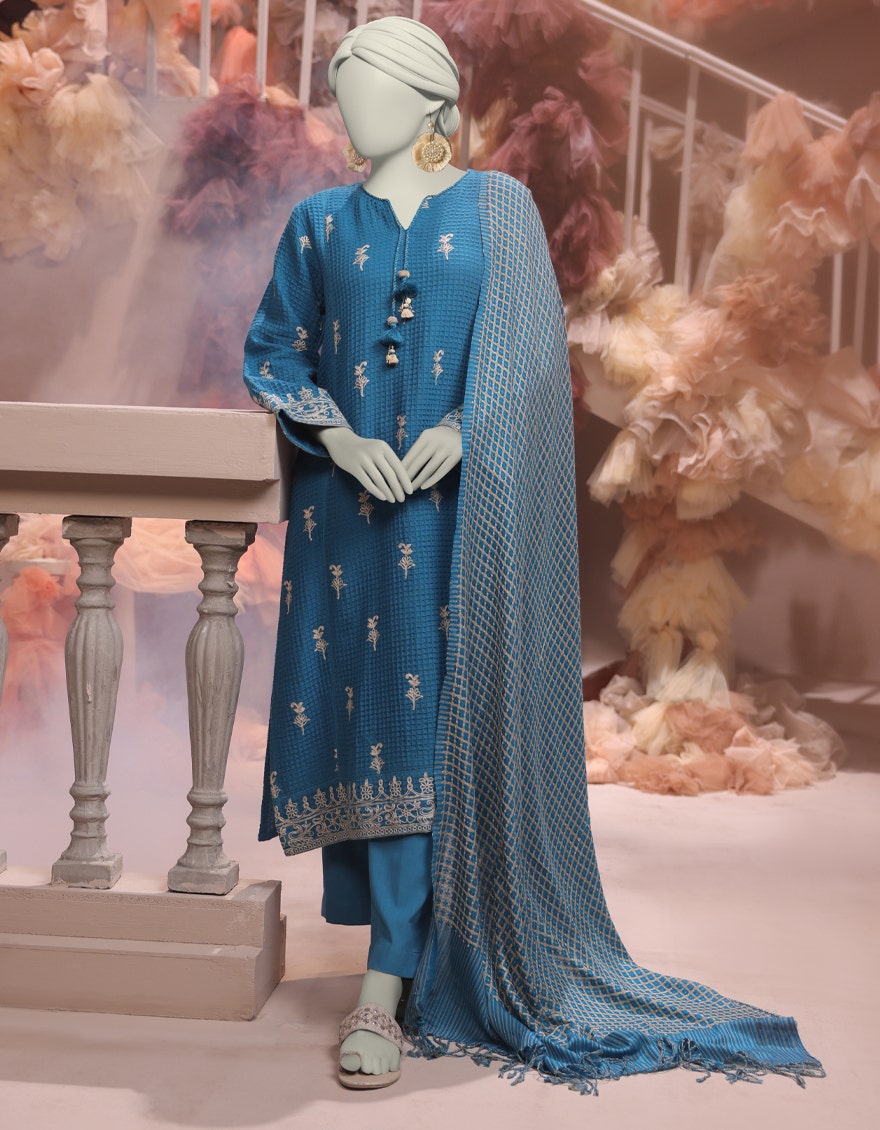
blue multi embroidered salwar suit